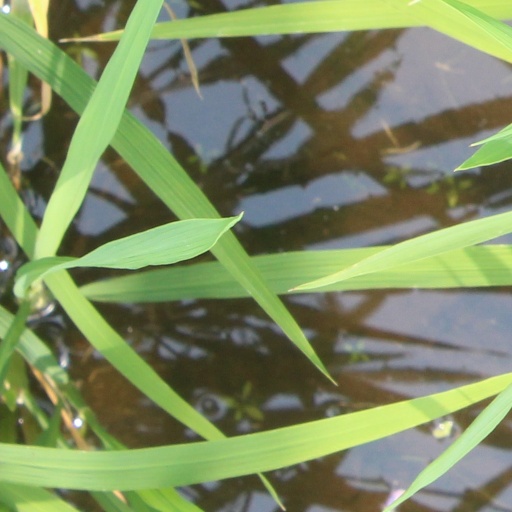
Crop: rice